Motta Sant'Anastasia

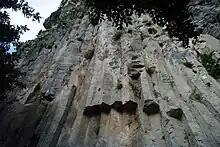
Volcanic plug of Motta Sant'Anastasia.

Motta Sant'Anastasia borders the following municipalities: Belpasso, Camporotondo Etneo, Catania, Misterbianco.